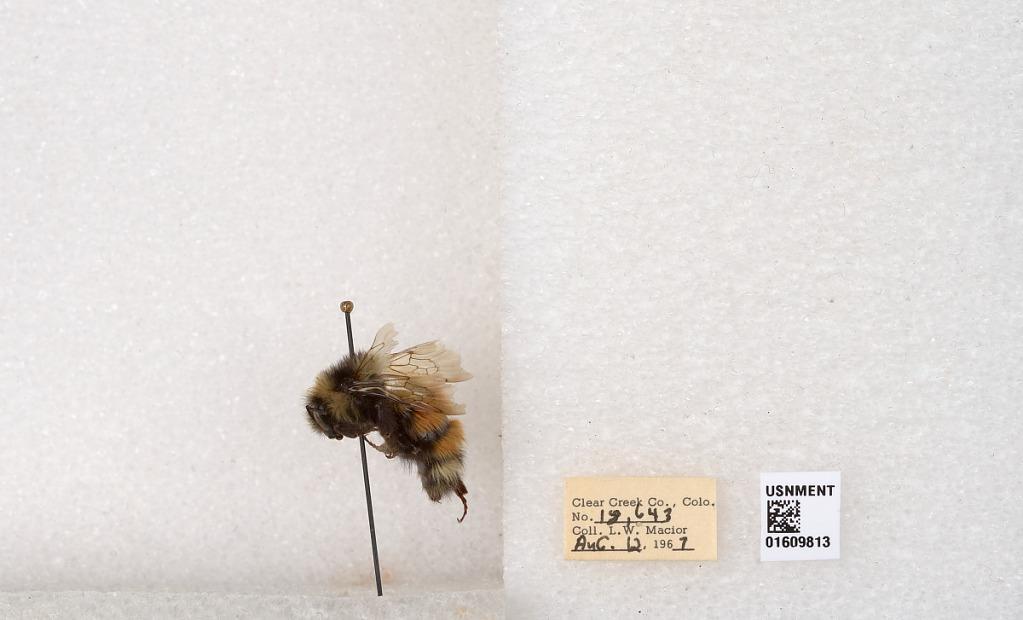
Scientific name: Bombus (Pyrobombus) sylvicola Kirby
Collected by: L. Macior
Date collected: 1967-8-12
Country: United States
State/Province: Colorado
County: Clear Creek
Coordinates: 39.6856, -105.645